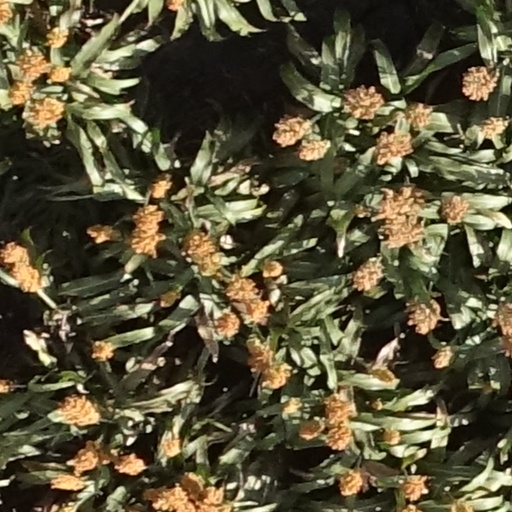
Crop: sorghum